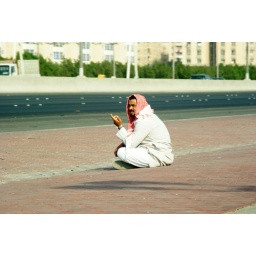
i was riding a cab and suddenly isaw this guy sitting in the middle of the road waiting for bus..